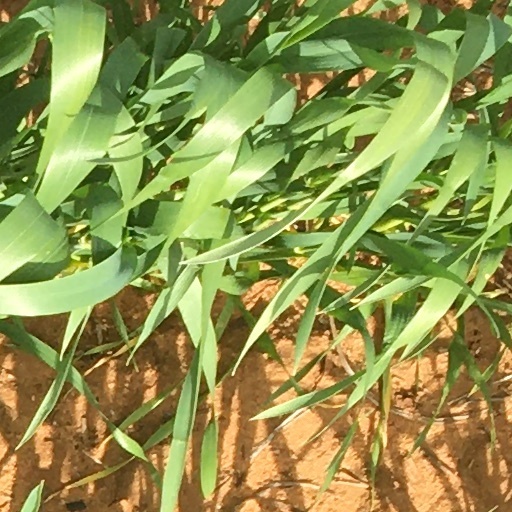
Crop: wheat